Frouard

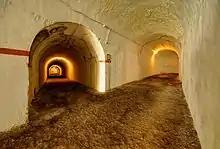
Batterie de l'Eperon

Frouard is joined by a bridge to Pompey on the opposite bank of the Moselle.